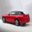
Label: automobile